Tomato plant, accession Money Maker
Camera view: tilt-top (135 deg); turntable rotation: 300 degrees
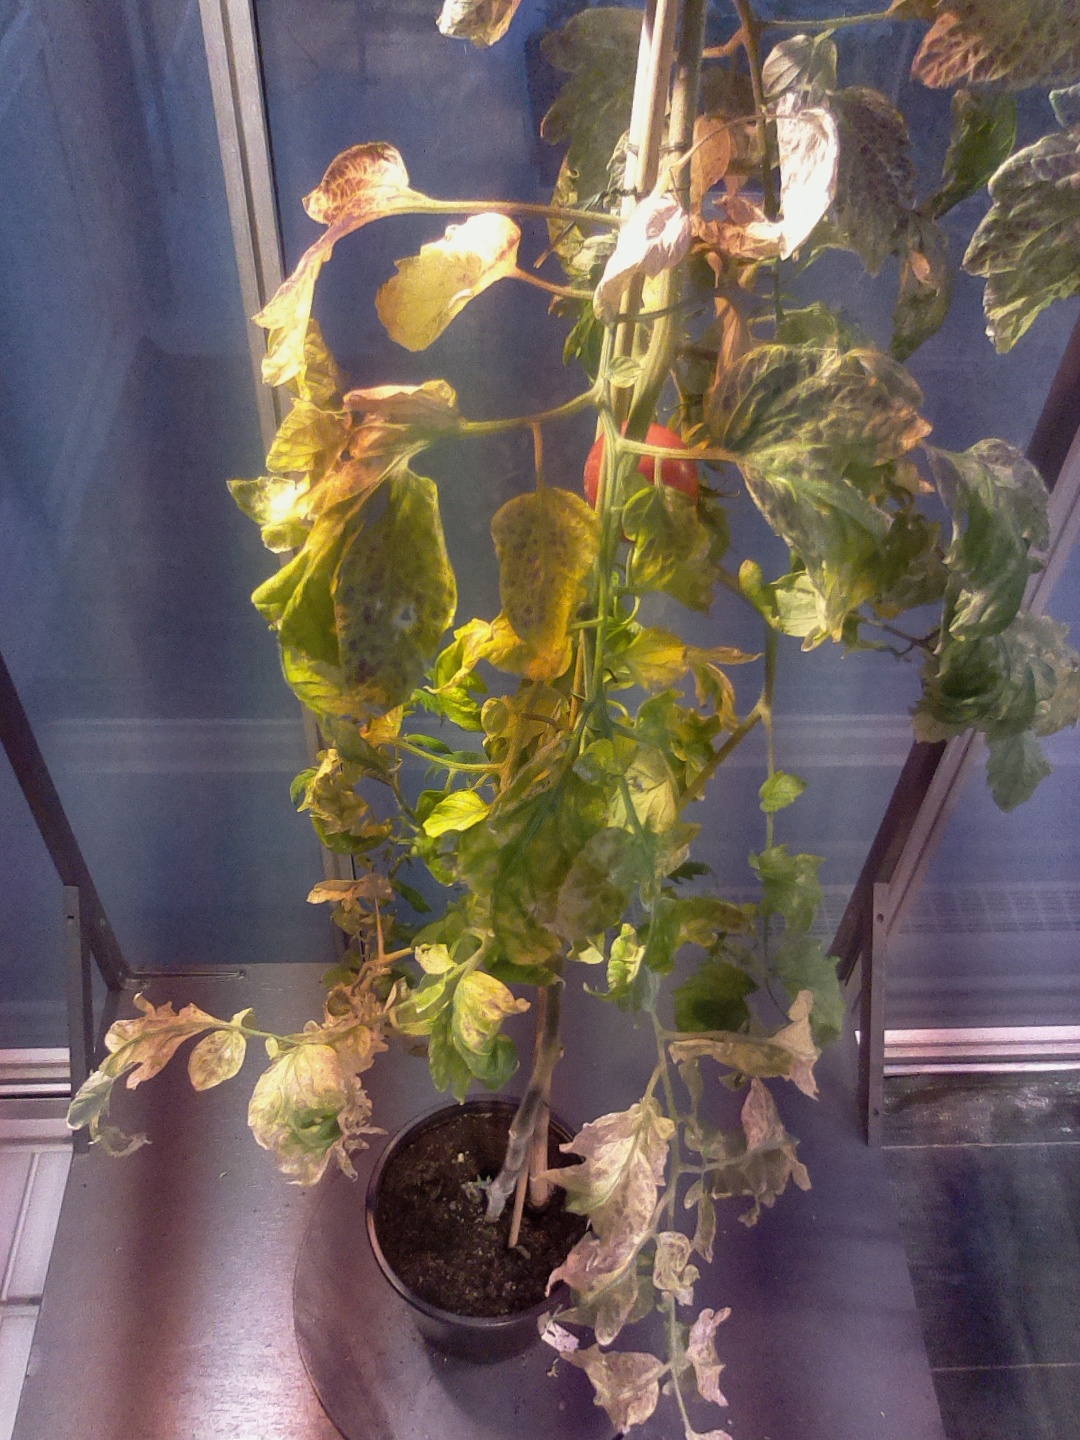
BBCH growth stage 85: 50%-60% of fruits show typical fully ripe color